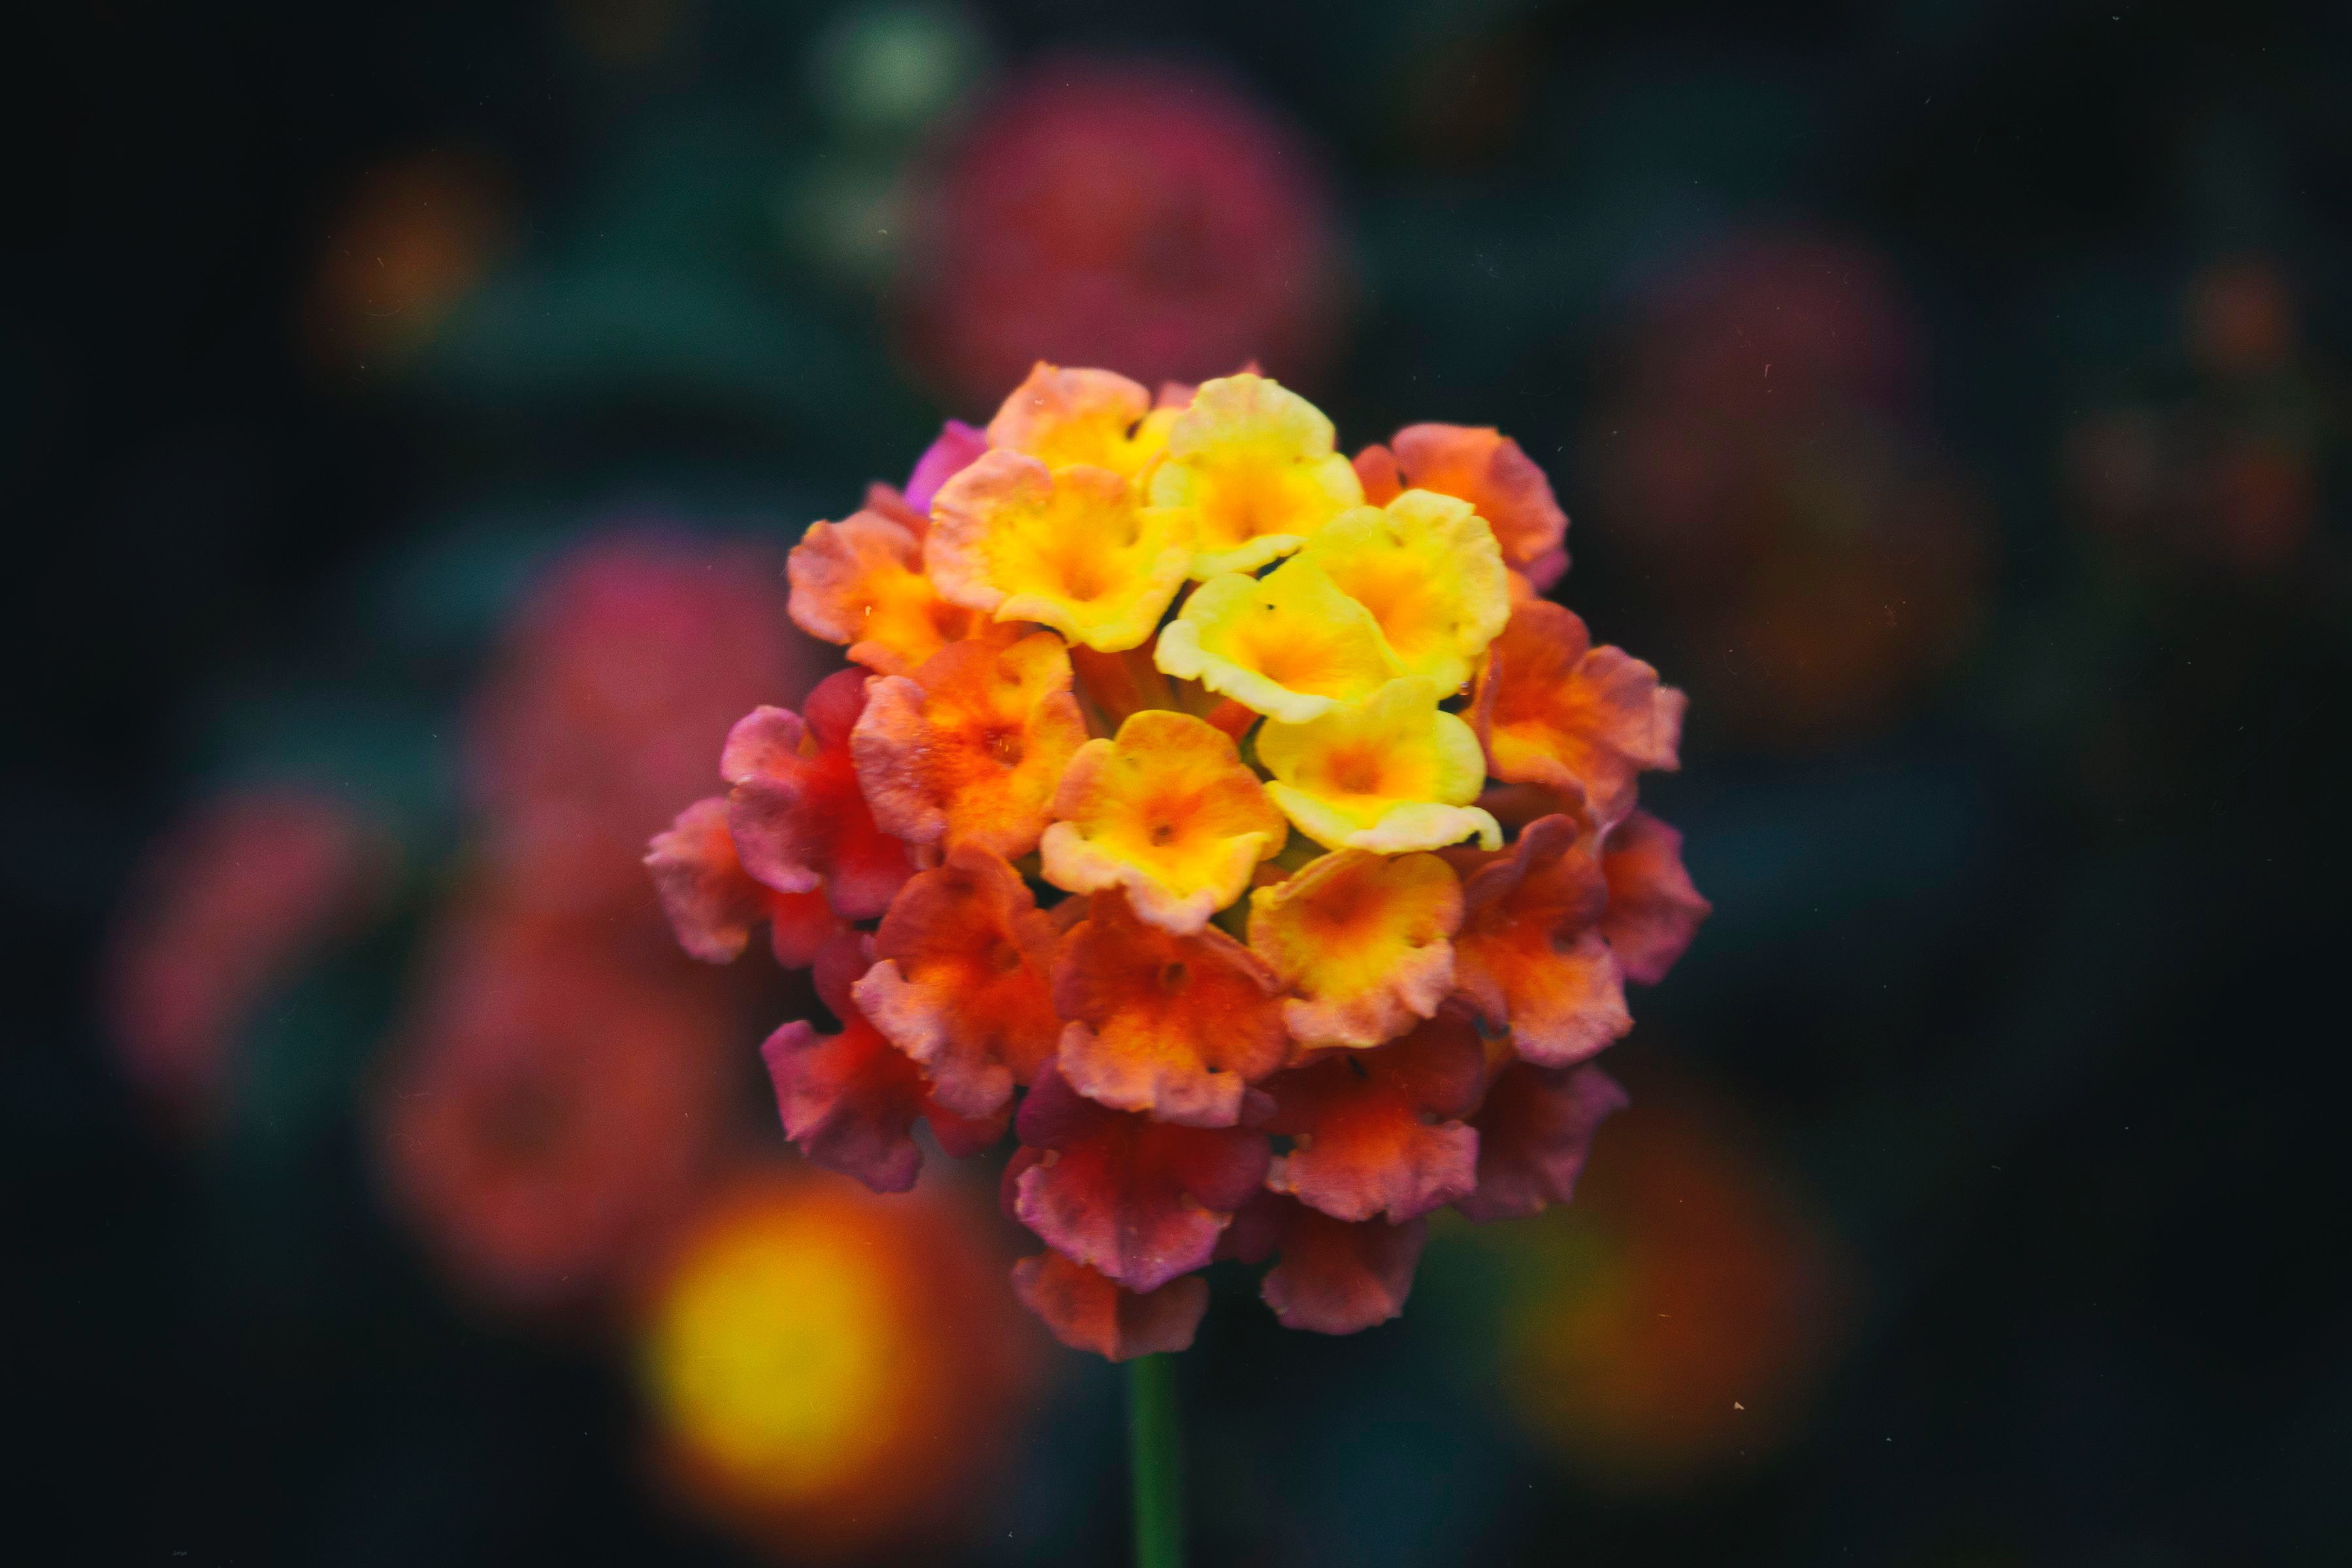
blossom, plant, flower, petal, pollen, red, yellow, flora, macro photography, flowering plant, lantana camara, land plant